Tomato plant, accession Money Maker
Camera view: horizontal (90 deg, fisheye); turntable rotation: 30 degrees
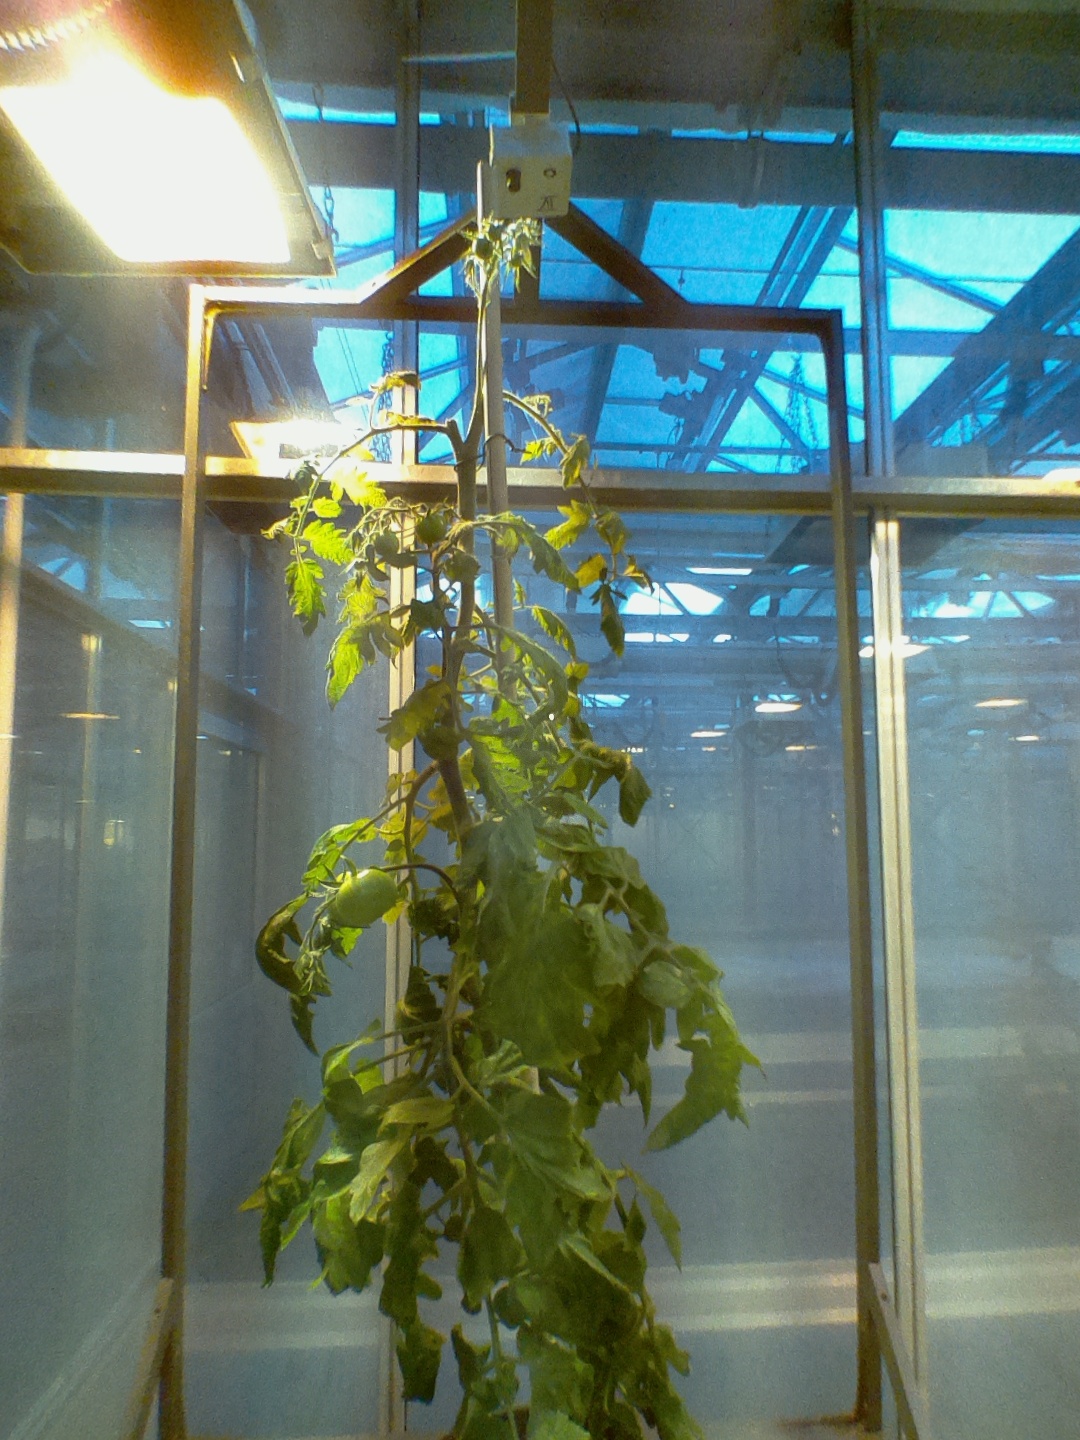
BBCH growth stage 77: 70%-80% of final fruit size